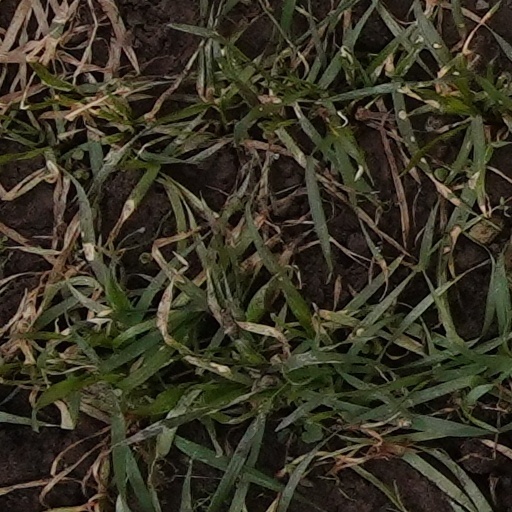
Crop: wheat